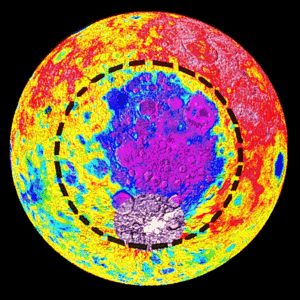
Le bassin Pôle Sud-Aitken correspond au plus grand bassin d'impact de la surface de la Lune, et même du système solaire, avec environ 2 500 kilomètres de diamètre pour 13 kilomètres de profondeur. Le seul bassin d'impact qui s'en rapproche par sa taille est Hellas Planitia sur Mars, avec 2 100 kilomètres de diamètre. Ce bassin fut nommé du nom des deux sites lunaires situés sur les côtés opposés du cratère : le cratère Aitken sur le versant nord, et le pôle sud de la Lune sur le versant sud. La couronne externe du cratère peut être vue depuis la Terre sous la forme d'une immense chaîne de montagnes situées près du limbe — ligne d'horizon — sud de la Lune, et parfois appelées « montagnes de Leibnitz », bien que ce nom n'ait jamais été reconnu officiellement par l'Union astronomique internationale.